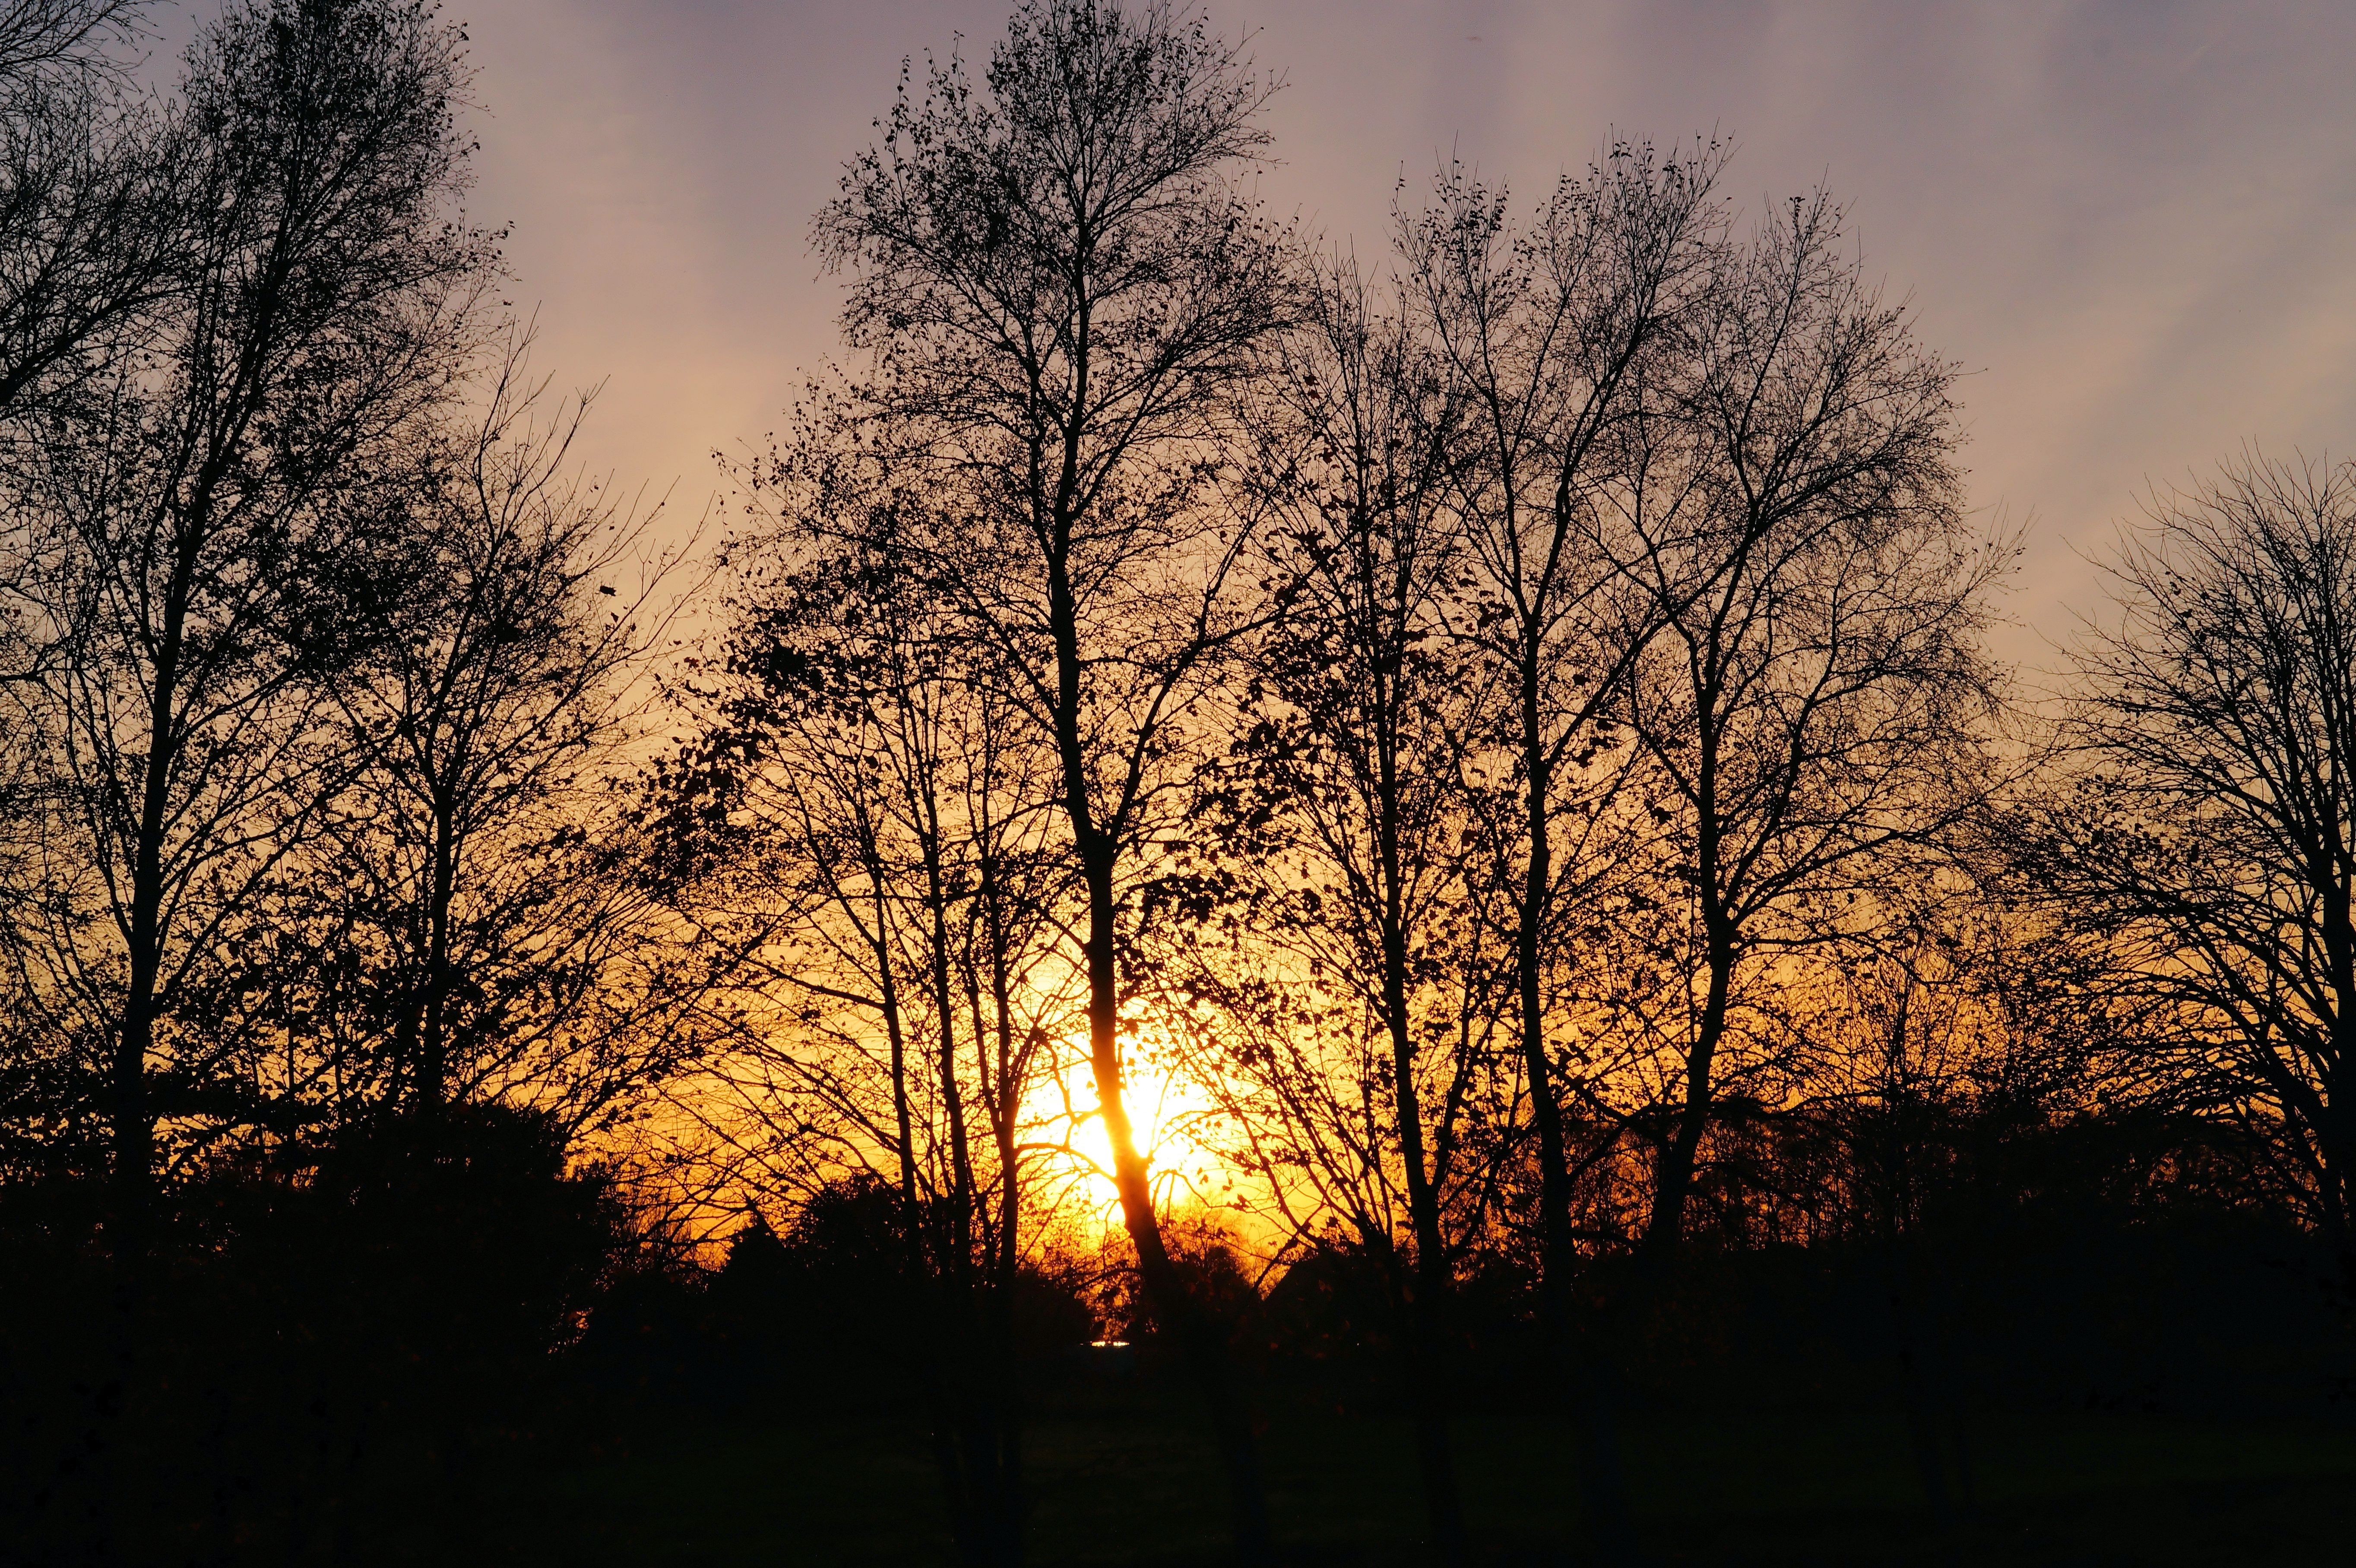
landscape, tree, nature, forest, branch, silhouette, light, plant, sky, sun, sunrise, sunset, mist, night, sunlight, morning, dawn, atmosphere, dusk, evening, twilight, autumn, romance, season, trees, abendstimmung, afterglow, evening sky, kahl, late autumn, astronomical object, atmospheric phenomenon, woody plant